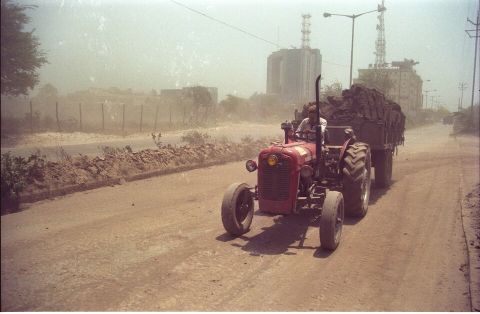
Road surface condition: standing_water